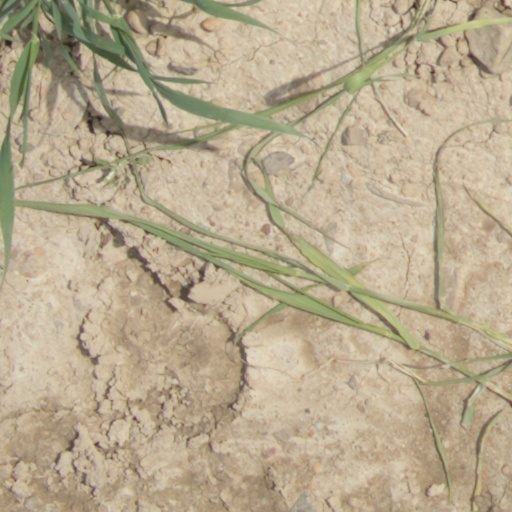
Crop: wheat